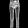
Label: Trouser